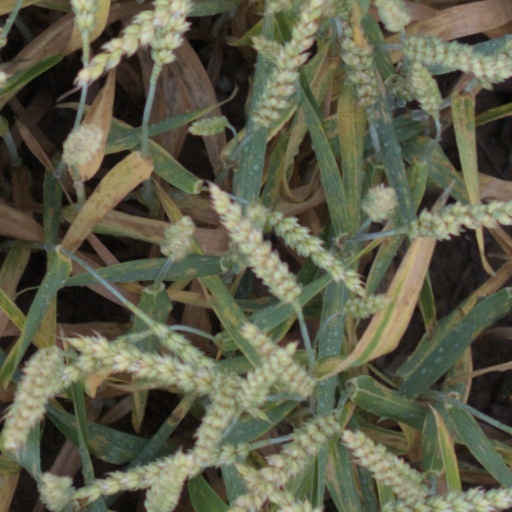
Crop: wheat